Downtown Boston

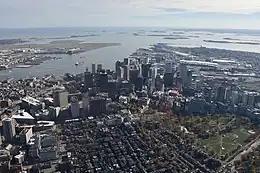
Aerial view of Downtown Boston in November 2015

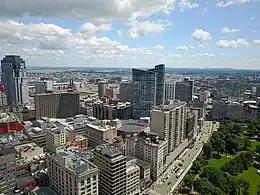
Aerial view of Downtown Boston in June 2017

Downtown Boston is the central business district of Boston, Massachusetts, United States. Boston was founded in 1630. The largest of the city's commercial districts, Downtown is the location of many corporate or regional headquarters; city, county, state and federal government facilities; and many of Boston's tourist attractions. Similar to other central business districts in the U.S., Downtown has recently undergone a transformation that included the construction of new condos and lofts, renovation of historic buildings, and arrival of new residents and businesses. It is represented in the Boston City Council by District 2's Ed Flynn.